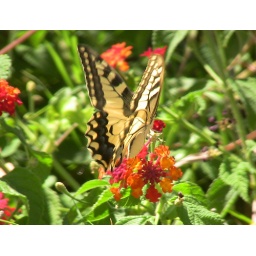
Captured this butterfly at the water park in Zante in 2008.